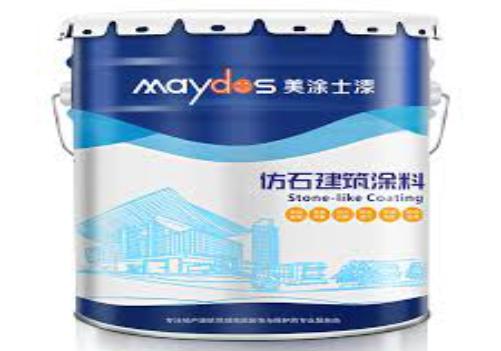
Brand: maydos
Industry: Necessities